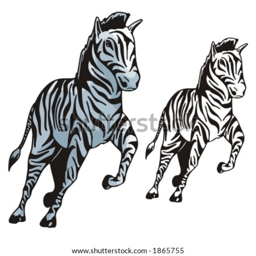
vector illustration of a zebra .